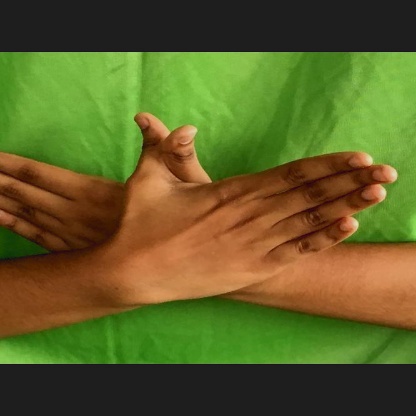
Mudra: Garuda